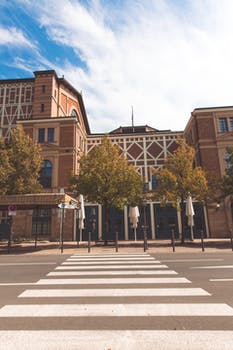
Label: No Watermark